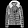
Label: Coat